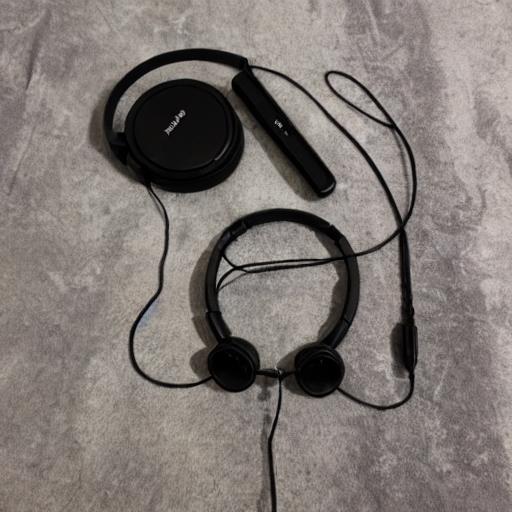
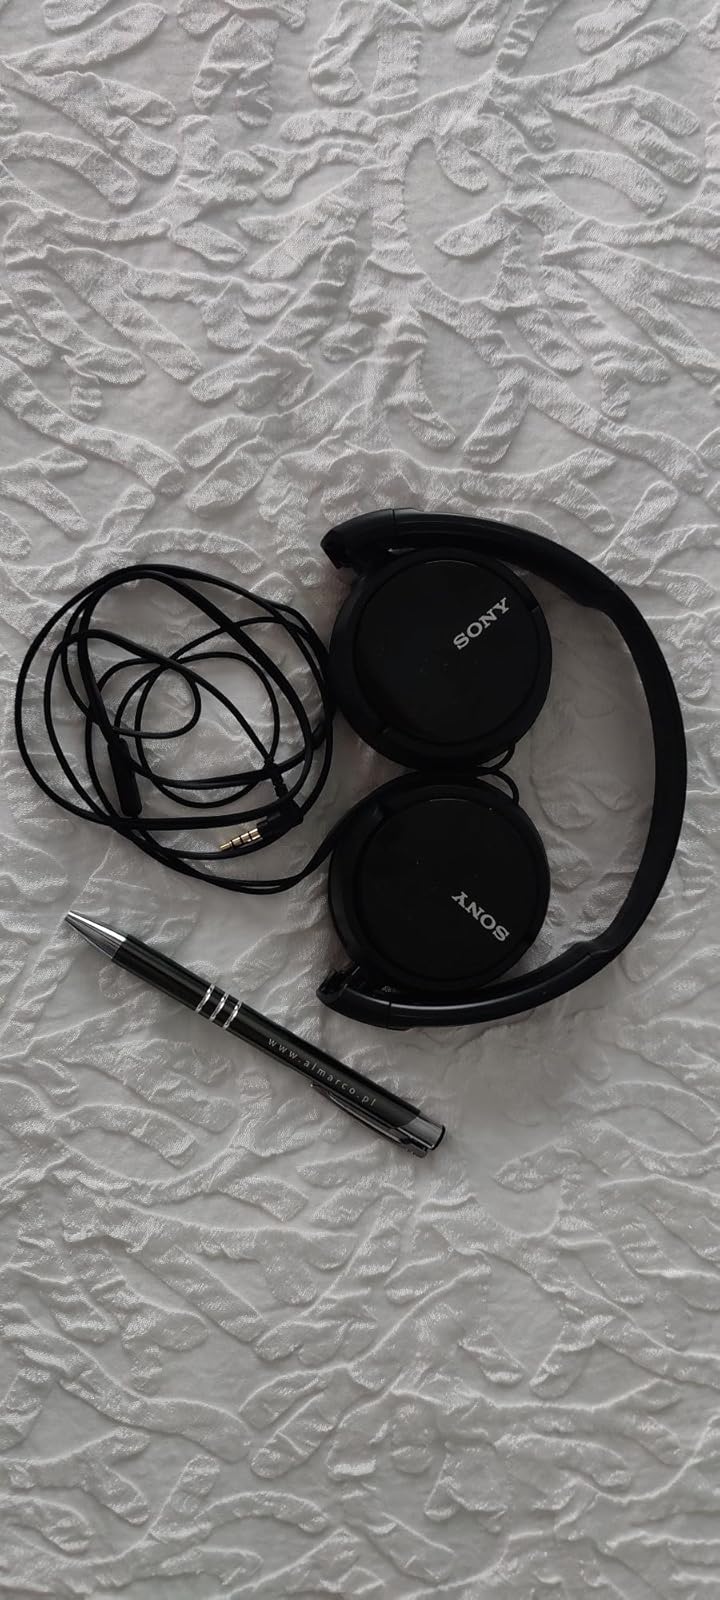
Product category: headphones
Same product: no